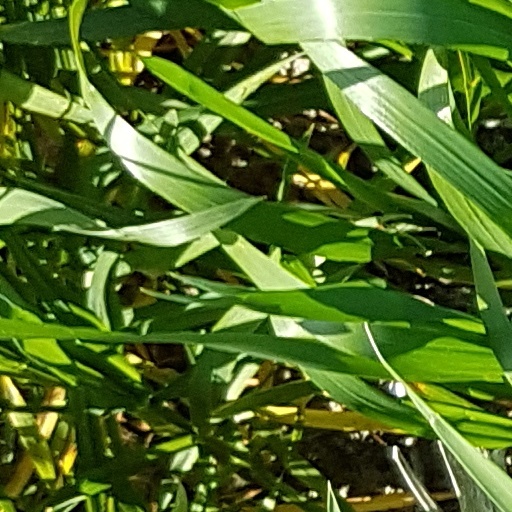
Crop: wheat